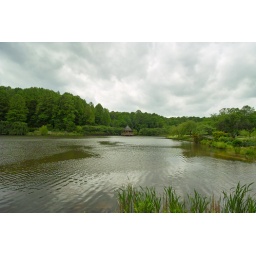
10-20mm EX DC, auto white balance, matrix metering, processed in SPP2.5 with minimal editing of sliders